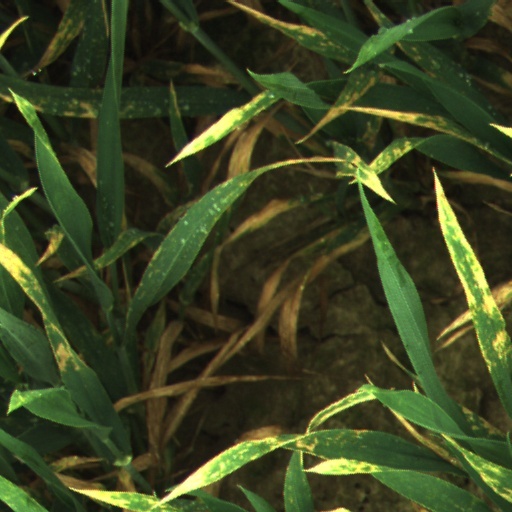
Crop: wheat